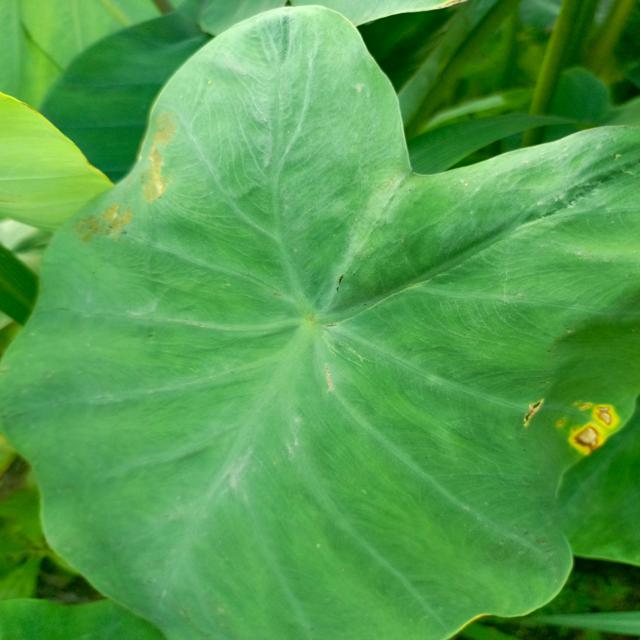
Label: Early_Blight